Aston Norwood Gardens

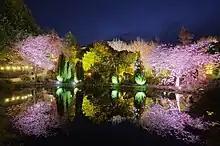
Garden lit up at night

Most of the cherry blossom trees are of the variety Prunus × yedoensis 'Awanui', a variant close to the iconic pink yoshino cherry tree, chosen because it was available in New Zealand.